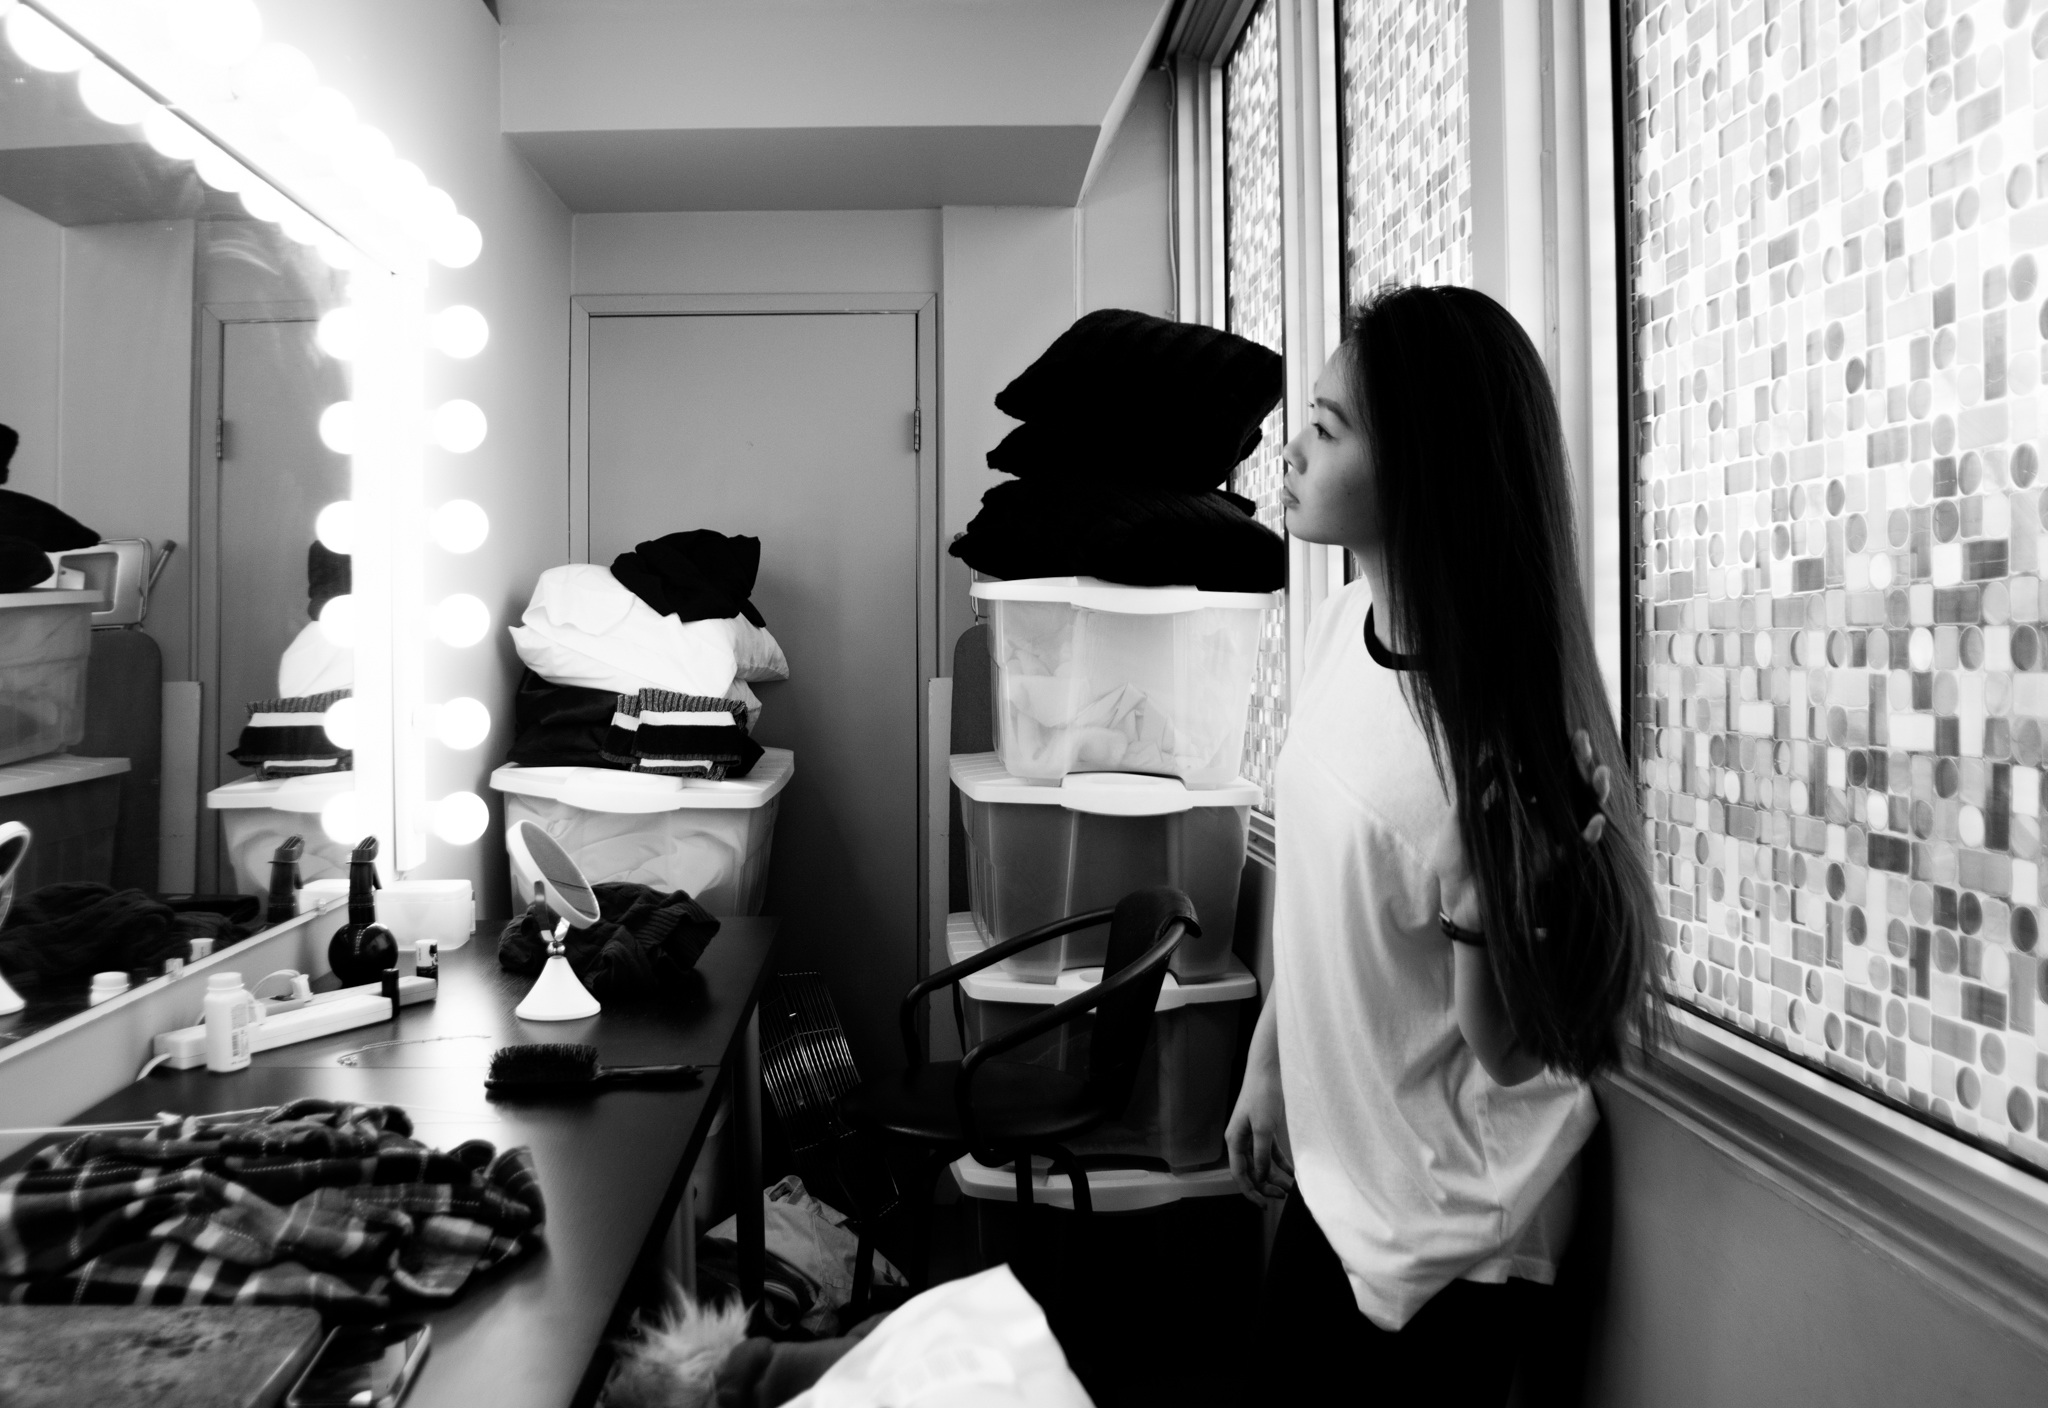
person, black and white, white, photography, black, monochrome, photograph, monochrome photography